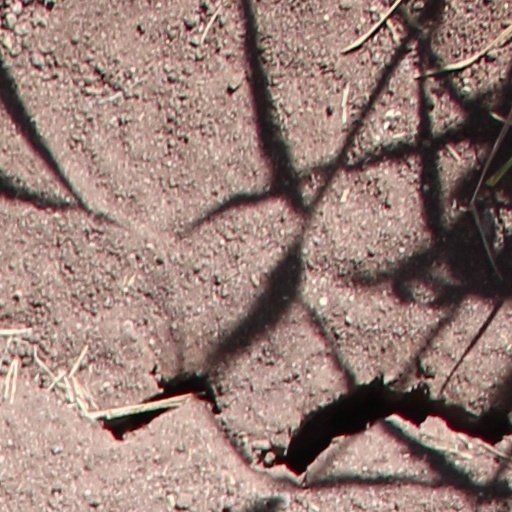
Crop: wheat